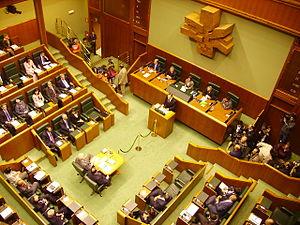
Le Parlement basque est l'institution qui exerce le pouvoir législatif dans la Communauté autonome du Pays basque. Son siège se trouve dans la capitale basque, Vitoria-Gasteiz.
La communauté autonome du Pays basque, parfois appelée communauté autonome basque ou Pays basque est l'une des 17 communautés autonomes de l'Espagne, une des trois autonomies historiques reconnues par le gouvernement espagnol en 1979 avec la Catalogne et la Galice, et composée de trois provinces historiques basques : l'Alava, la Biscaye et le Guipuscoa. En Espagne sa dénomination est Euskadi ou País Vasco.